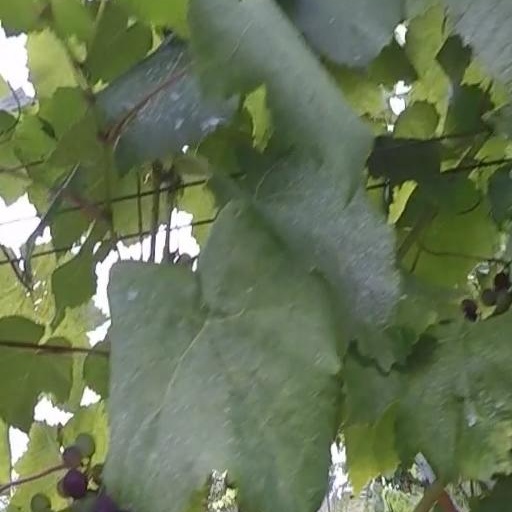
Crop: grape